4th Missouri Infantry Regiment (Confederate)

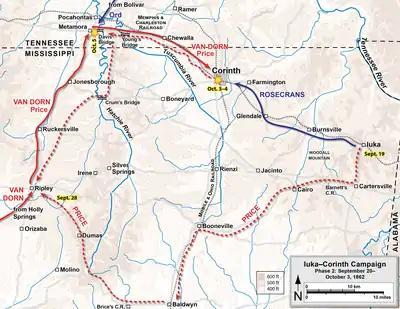
Map of the IukaCorinth campaign

After formation, the regiment was transferred by railroad to Corinth, Mississippi, as part of the Army of the West. An accounting of the regiment's troops during a May 5, 1862 muster listed 547 men in the regiment. On May 9, the 4th Missouri Infantry was near the action at the Battle of Farmington and deployed, but did not enter the fray. After the Confederates evacuated Corinth because of Union pressure, the regiment trained in several locations in northern Mississippi. Price was in command of the Army of the West, which he had stationed at Iuka, Mississippi; Van Dorn had troops further to the south. The Confederates were conducting an offensive into Kentucky, and Price and Van Dorn were expected to move into Tennessee to support it. Major General Ulysses S. Grant, who was the Union commander in the region, attempted to trap Price before he could join Van Dorn, but the Confederates were able to escape after fighting the Battle of Iuka. At this time, the 4th Missouri Infantry was in Brigadier General Martin E. Green's brigade, which was held in reserve and did not fight at Iuka.